FMA IA 58 Pucará

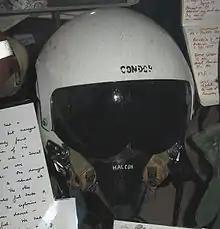
Helmet of pilot shot down by small arms fire from 2 PARA during the Falklands War

Also on the 28 May 2 Para shot down a Pucará with small arms fire after it launched rockets on British troops (without causing any casualties), during the Battle of Goose Green. Lt Miguel Cruzado ejected and became a POW.